Aero Club of America

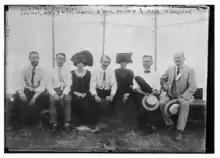
Augustus Post, Bud Mars and his wife, Glenn Curtis and Lena Curtiss, Thomas Scott Baldwin, and Judge Wheeler at air show in Pittsburgh – 1910.

Although conventional wisdom states that the Aero Club began in 1905, there are photos of high society and adventurers printed in 1902 with the stamp, "Aero Club". In the summer of 1905 several members of the Automobile Club of America including Charles Glidden, Homer Hedge, Dave Morris, John F. O'Rourke, and Augustus Post founded the Aero Club of America. They were avid balloonists but found little support in America for the "sport" of aviation. They determined to establish a new club with an organization similar to the Automobile Club but whose purpose was to promote aviation, much like the Aero Club of France. Homer Hedge became the first President and Augustus Post the first secretary.